2015–16 Chelsea F.C. season

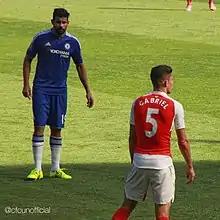
Diego Costa eyeballs Arsenal's Gabriel. The latter would be the recipient of a red card later rescinded, while the former was charged with violent conduct.

Goals from Kurt Zouma and a Calum Chambers own goal gave Chelsea a 2–0 victory over nine-man Arsenal. Gabriel and Santi Cazorla were sent off for the Gunners, the former for kicking out at Diego Costa and the latter for receiving two yellow cards. The Blues also kept their first clean sheet of the 2015–16 Premier League season. Zouma's goal was his first in the Premier League for Chelsea. Two days after the game, both Chelsea and Arsenal were charged with failing to control their players. Costa was charged with an act of violent conduct for the incident that started the disturbance, in which he slapped Laurent Koscielny in the face, which was not seen by the match officials but was caught on video. Costa was given a three-match suspension. Gabriel had his three-match suspension withdrawn after a "wrongful dismissal claim" from Arsenal and was available for their next match.